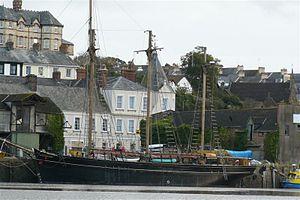
Trois-mâts goélette à hunier Kathleen &amp
Le Kathleen & May est une goélette à trois mâts en bois construite en 1900 à Connah's Quay, Chester, dans le pays de Galles au Royaume-Uni.